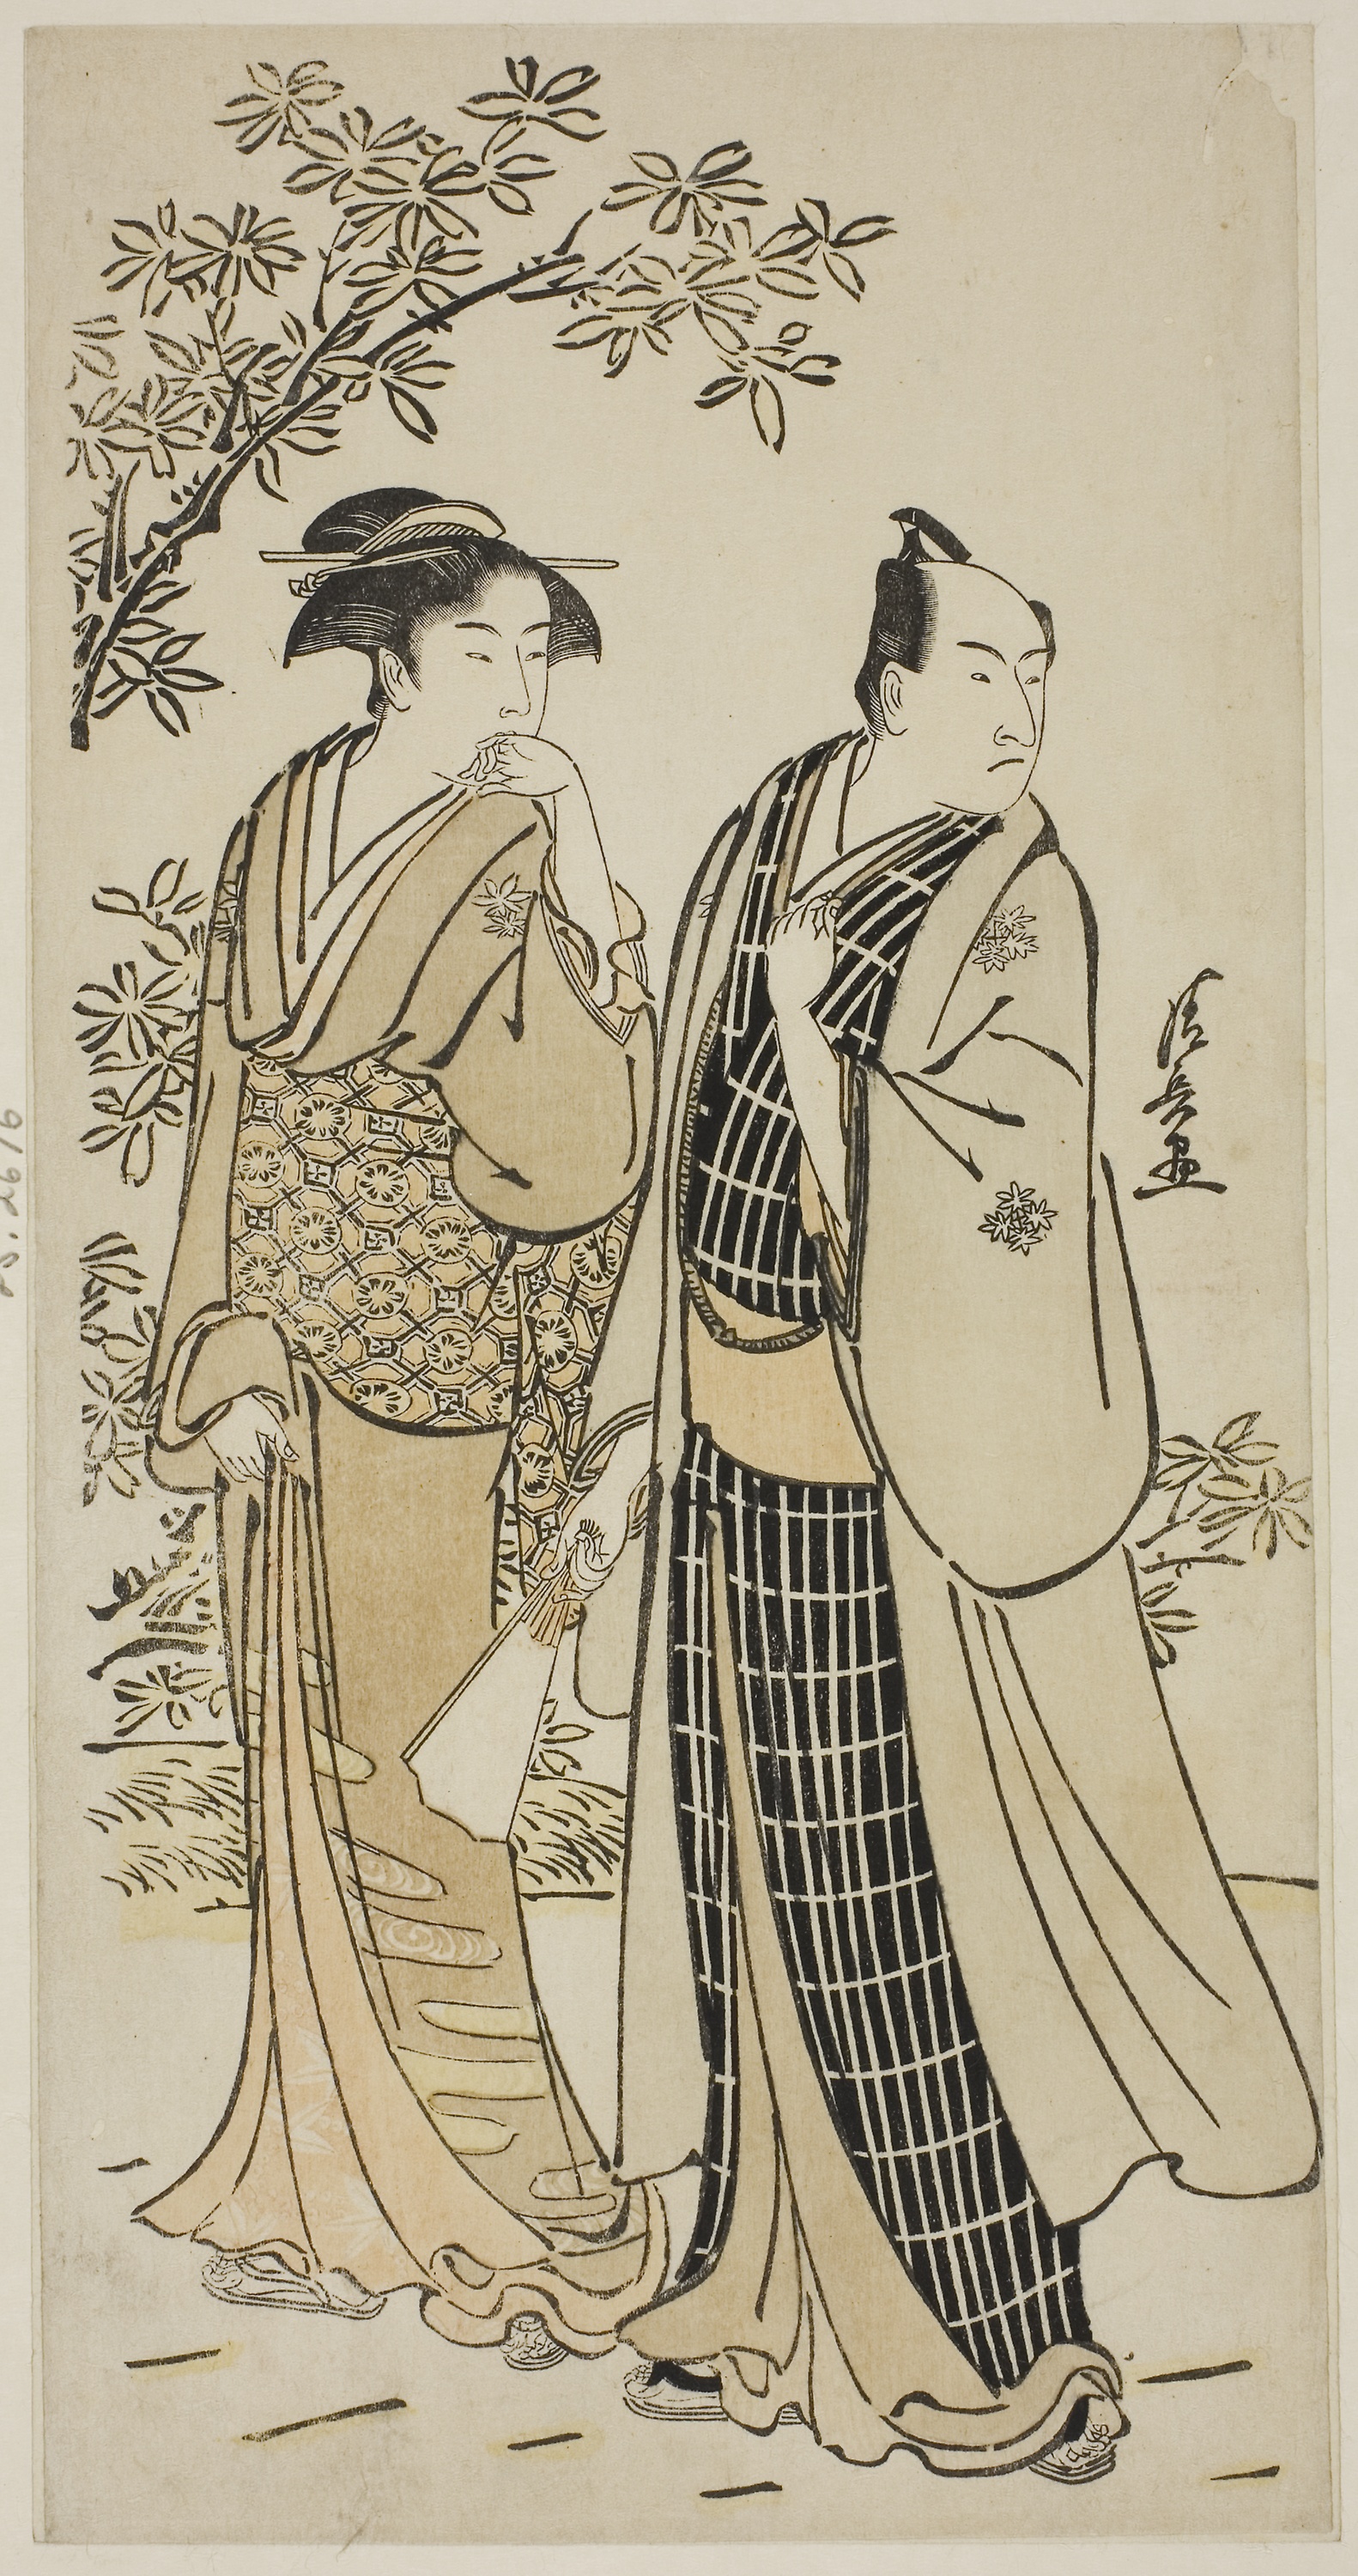
costume design, Victorian fashion, art, pattern, illustration, fashion illustration, drawing